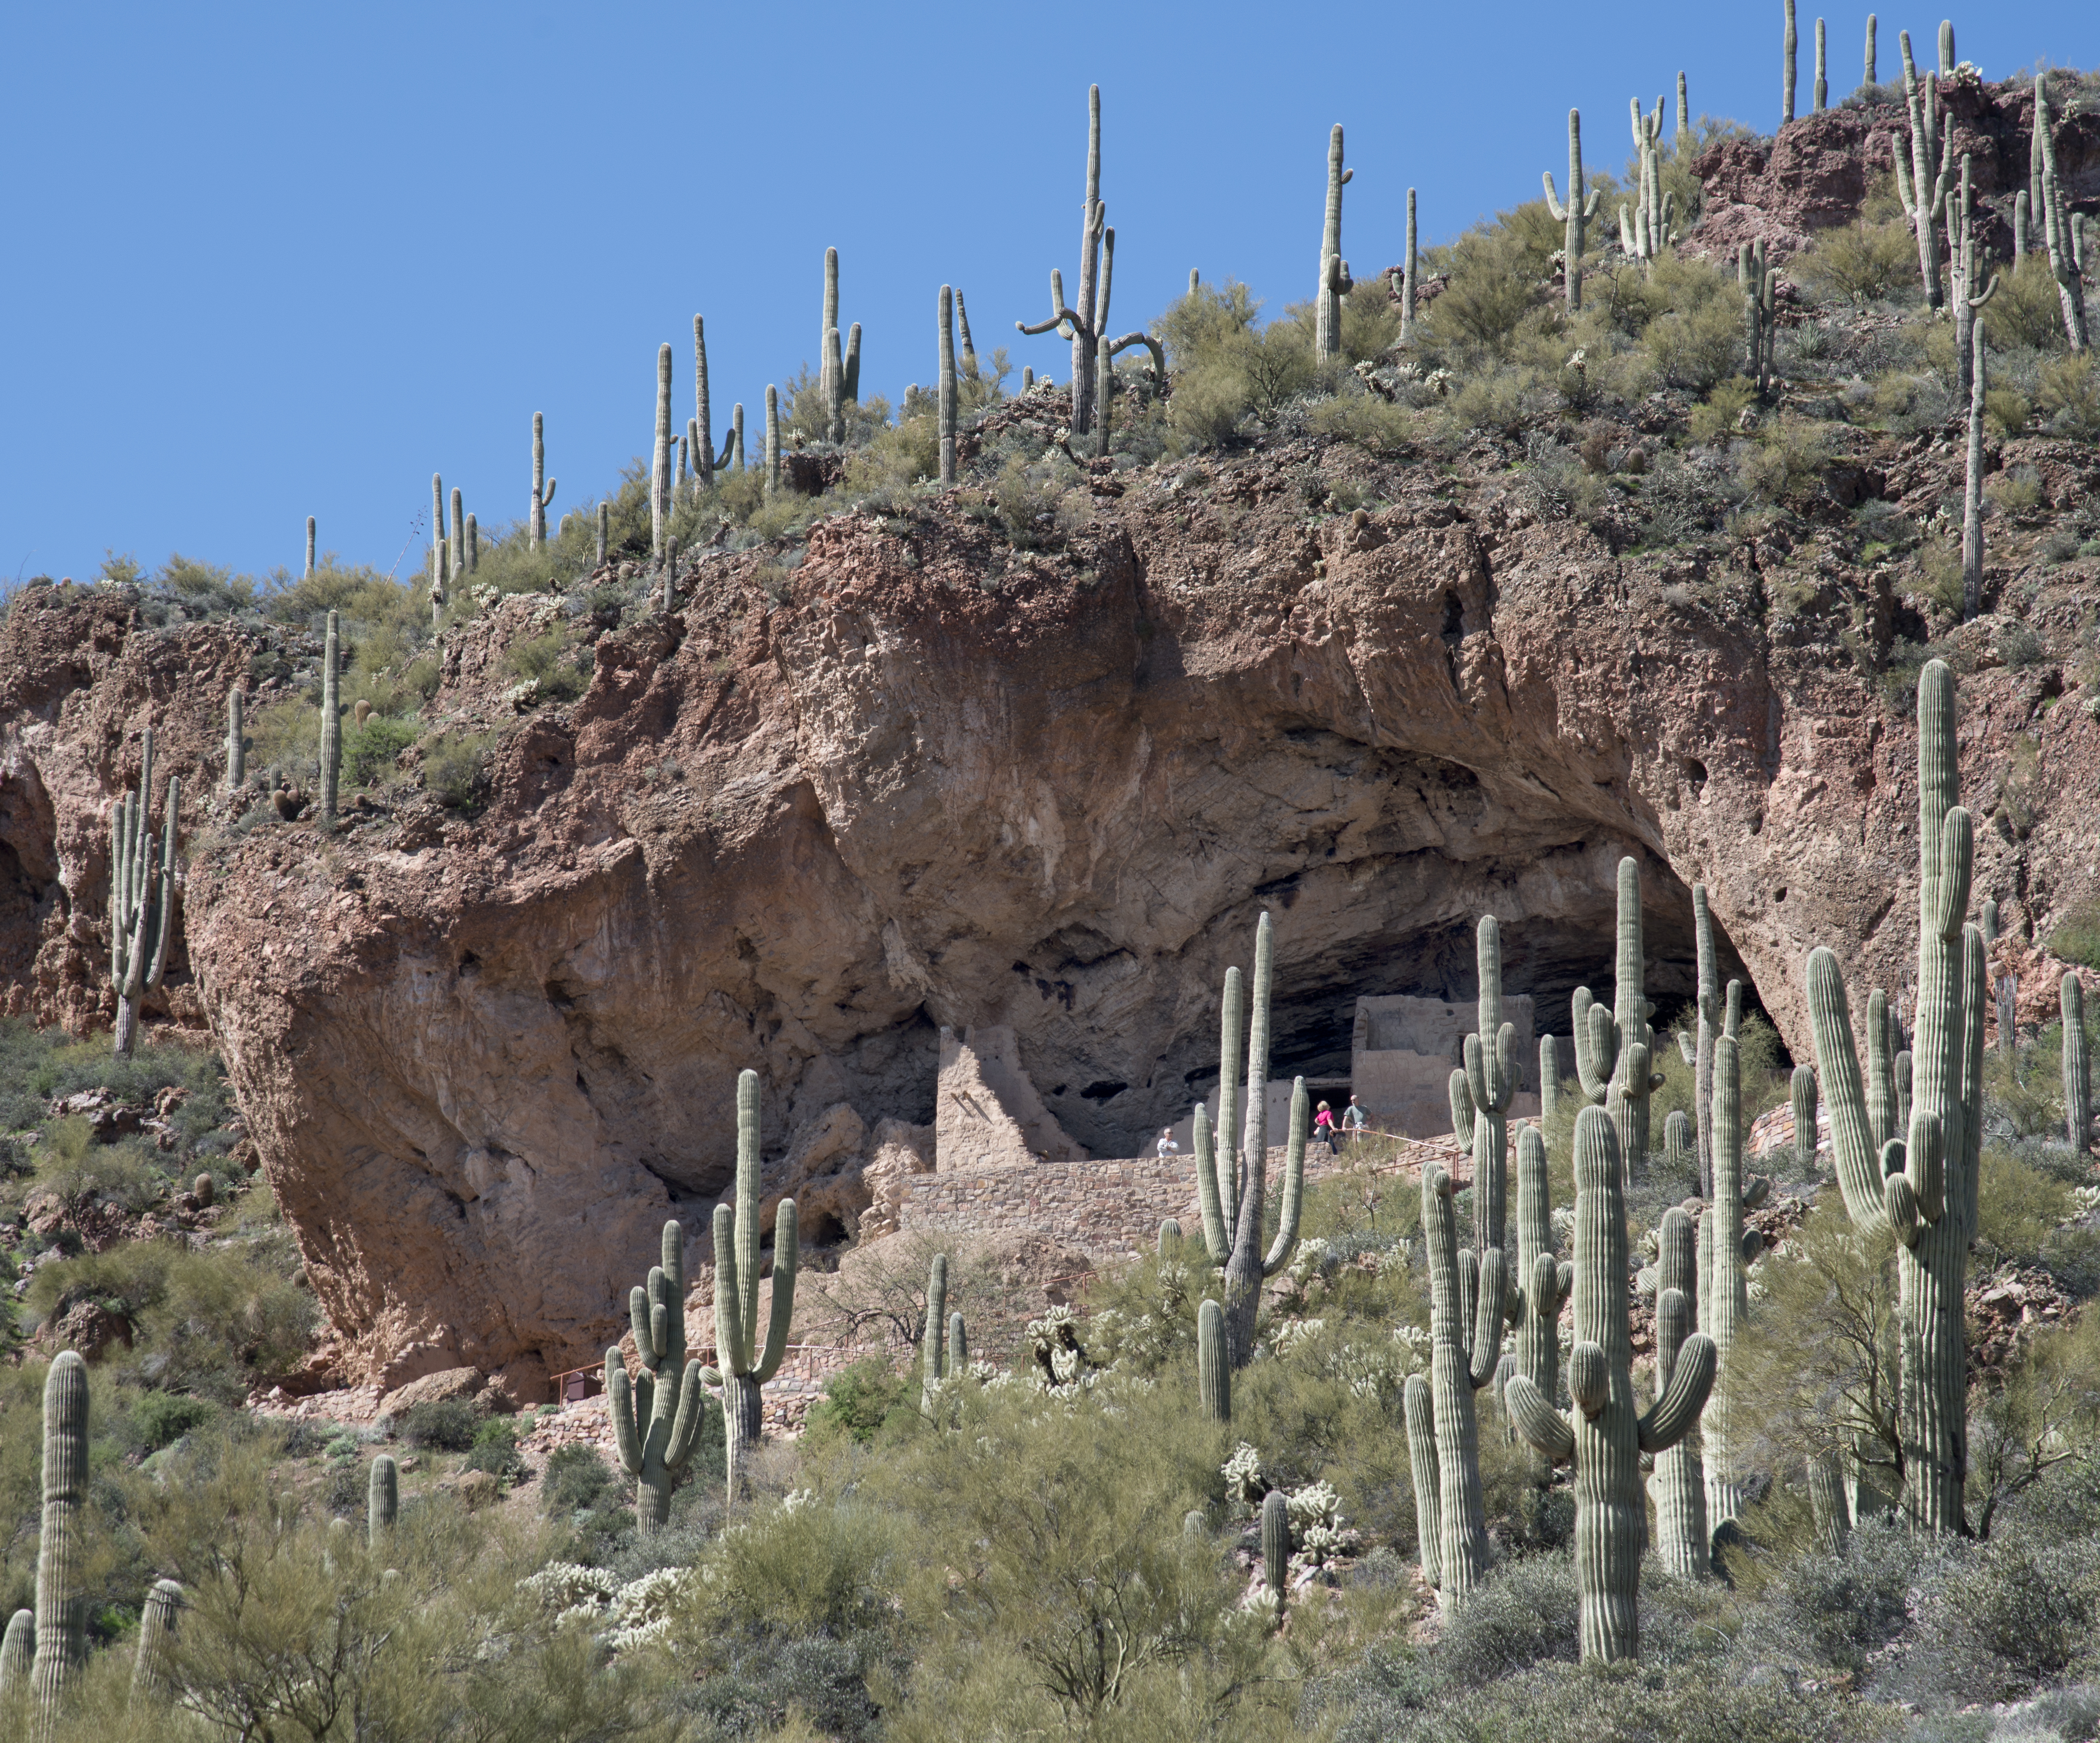
rock, formation, arch, geology, ruins, ancient history